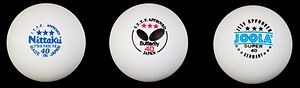
Nitrocellulose
Nitrocellulose
Nitrocellulose er et yderst brandfarligt stof, der fremkommer ved en blandning af cellulose og salpetersyre.